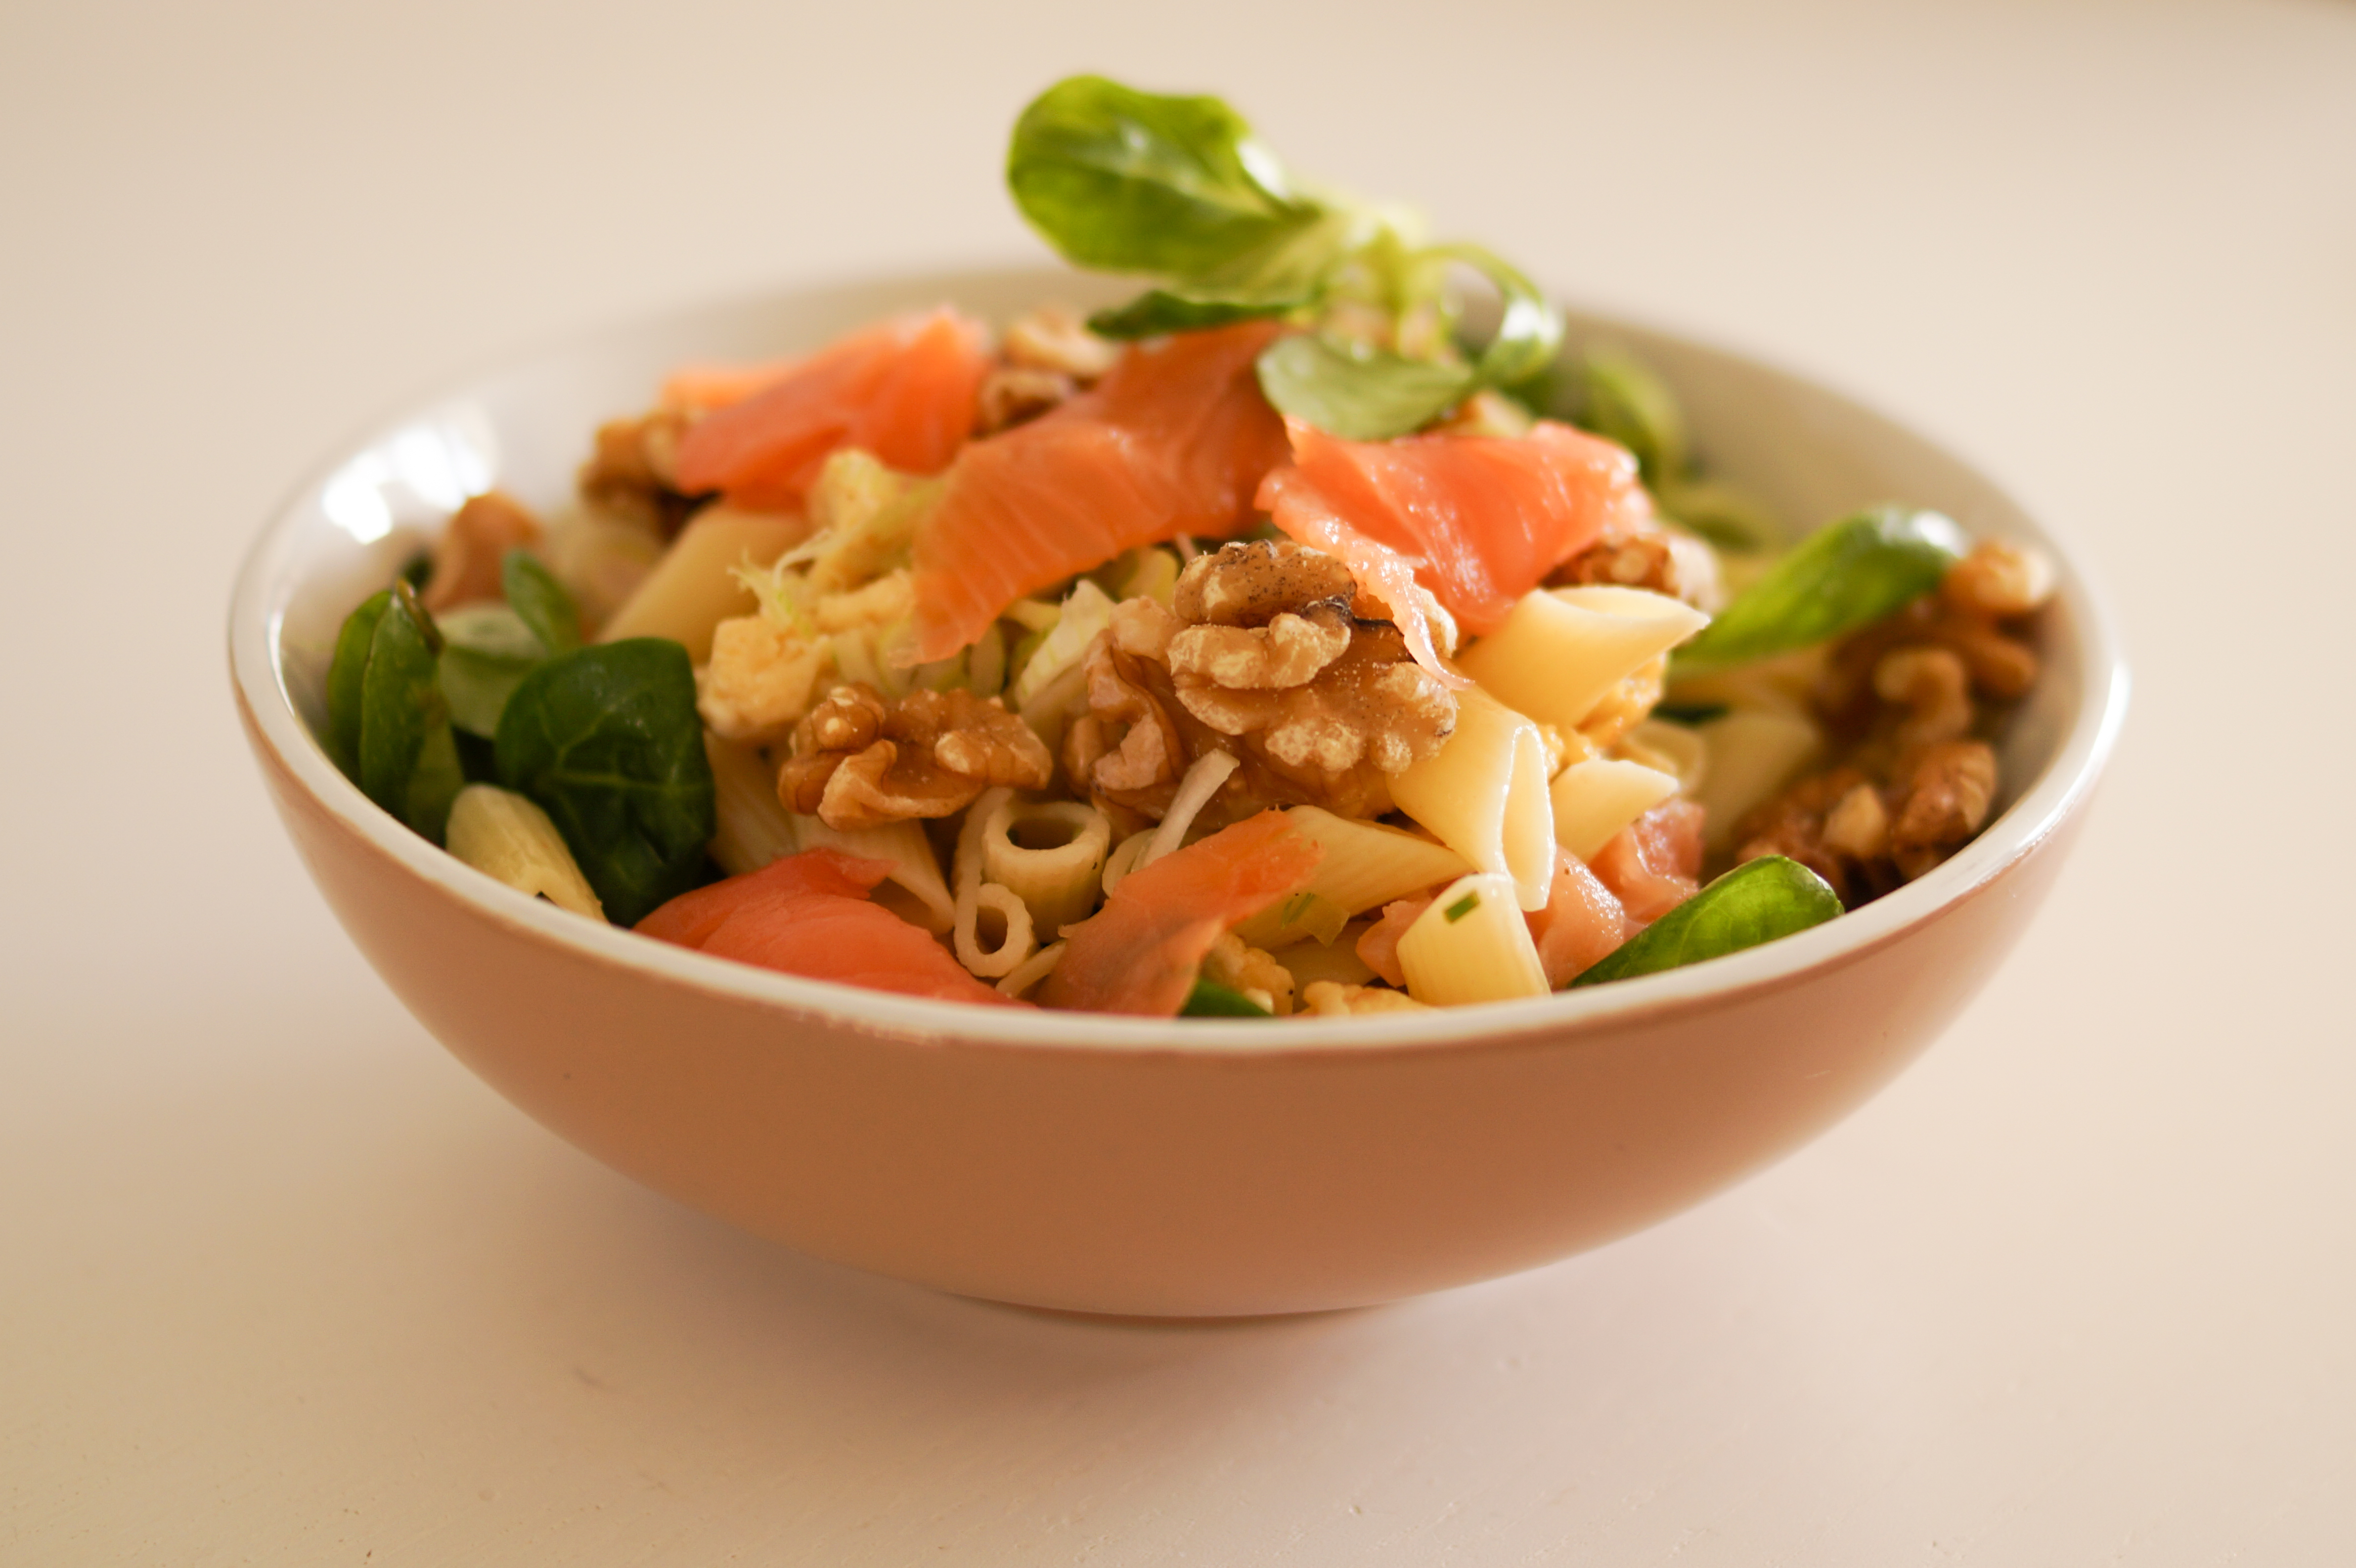
bowl, dish, meal, food, salad, produce, vegetable, healthy, cuisine, pasta, noodle, asian food, noodles, vegetarian food, walnuts, thai food